The Pandorica Opens

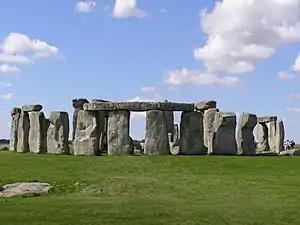
Some scenes were filmed at the real Stonehenge in Wiltshire, while others were filmed using a replica.

The read-through for "The Pandorica Opens" took place on 13 January 2010 in the Upper Boat Studios. It began later than planned as cold weather delayed the arrival of some of the cast and crew. The episode was filmed in the sixth production block along with "The Big Bang". Half of the scene with Liz 10 (Sophie Okonedo) was filmed in advance on 22 October 2009 along with scenes of "The Beast Below" at an orangery at Margam Country Park, Port Talbot. The other half, featuring Alex Kingston as River Song, was filmed 5 February 2010.